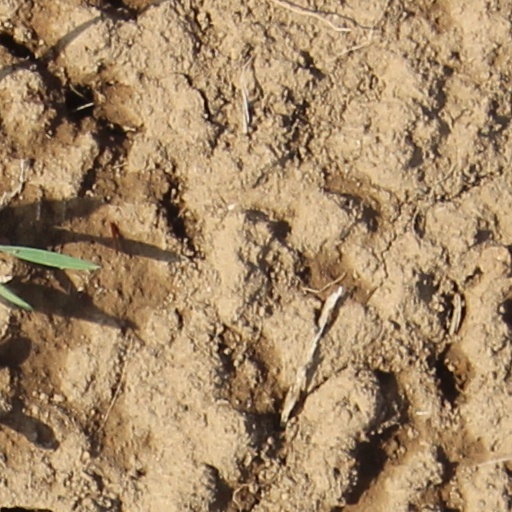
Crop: wheat